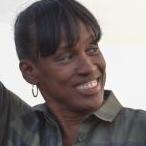
Age: 51